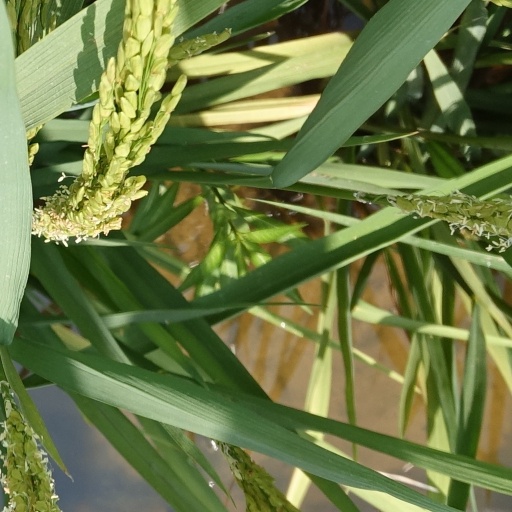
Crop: rice